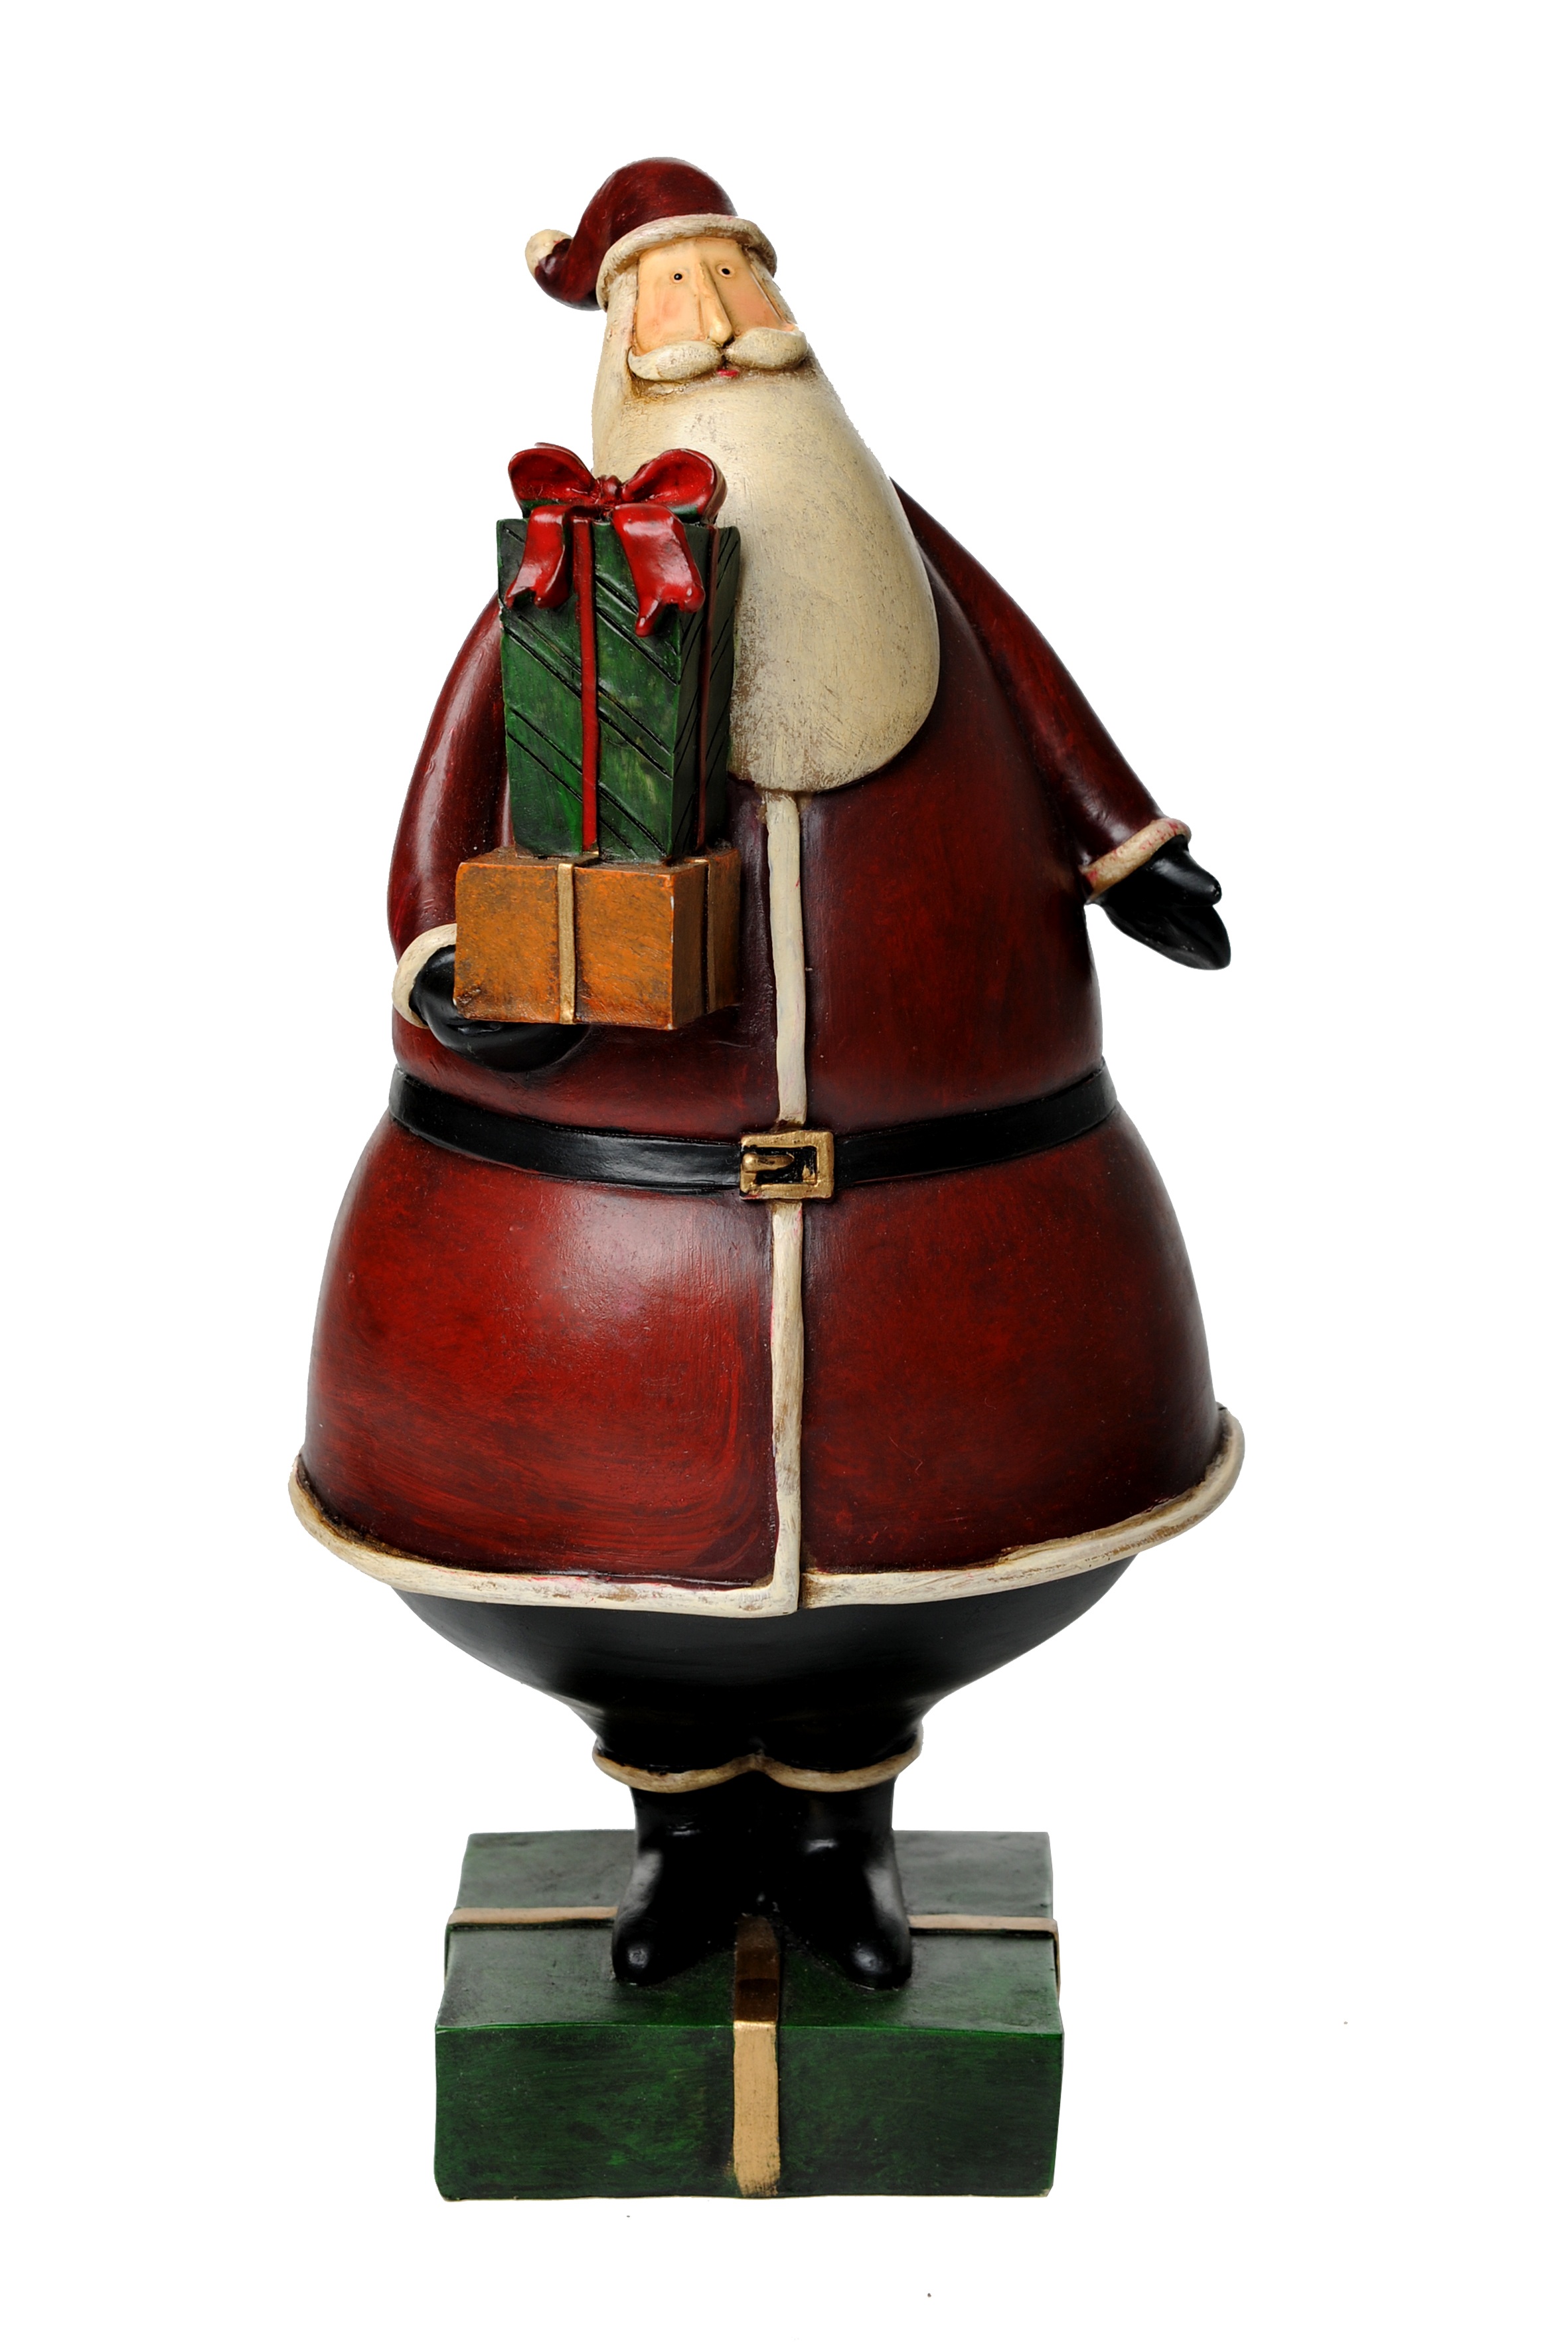
monument, statue, decoration, christmas, toy, advent, sculpture, figurine, figures, santa claus, christmas motif, nicholas